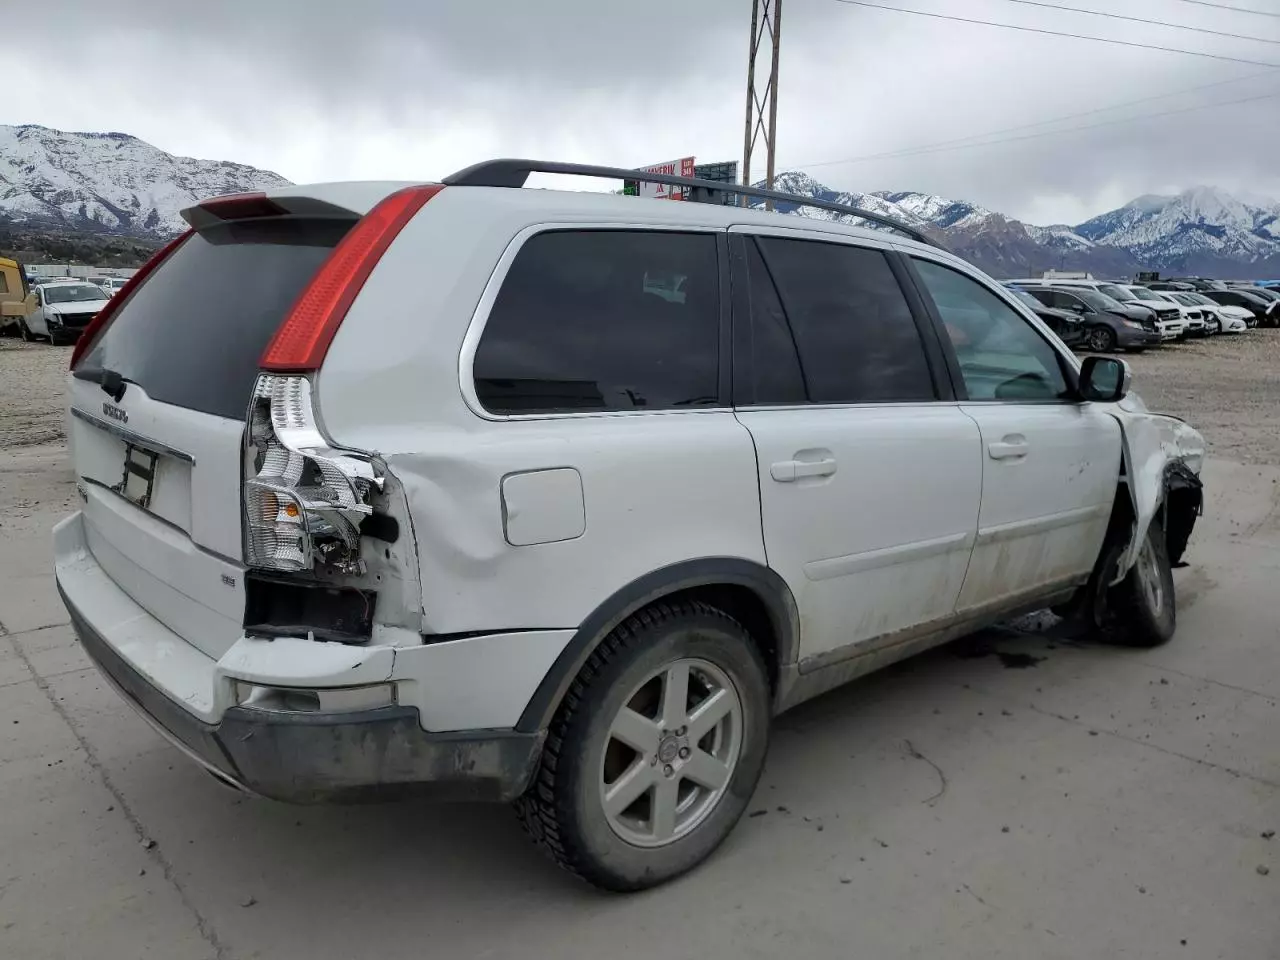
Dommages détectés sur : aile avant droite, aile arrière droite, feu arrière droit, pare-choc arrière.
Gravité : majeur